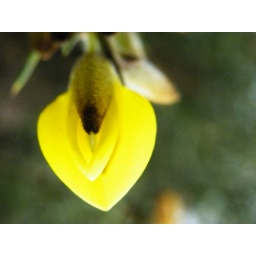
yellow flower found in the woods.